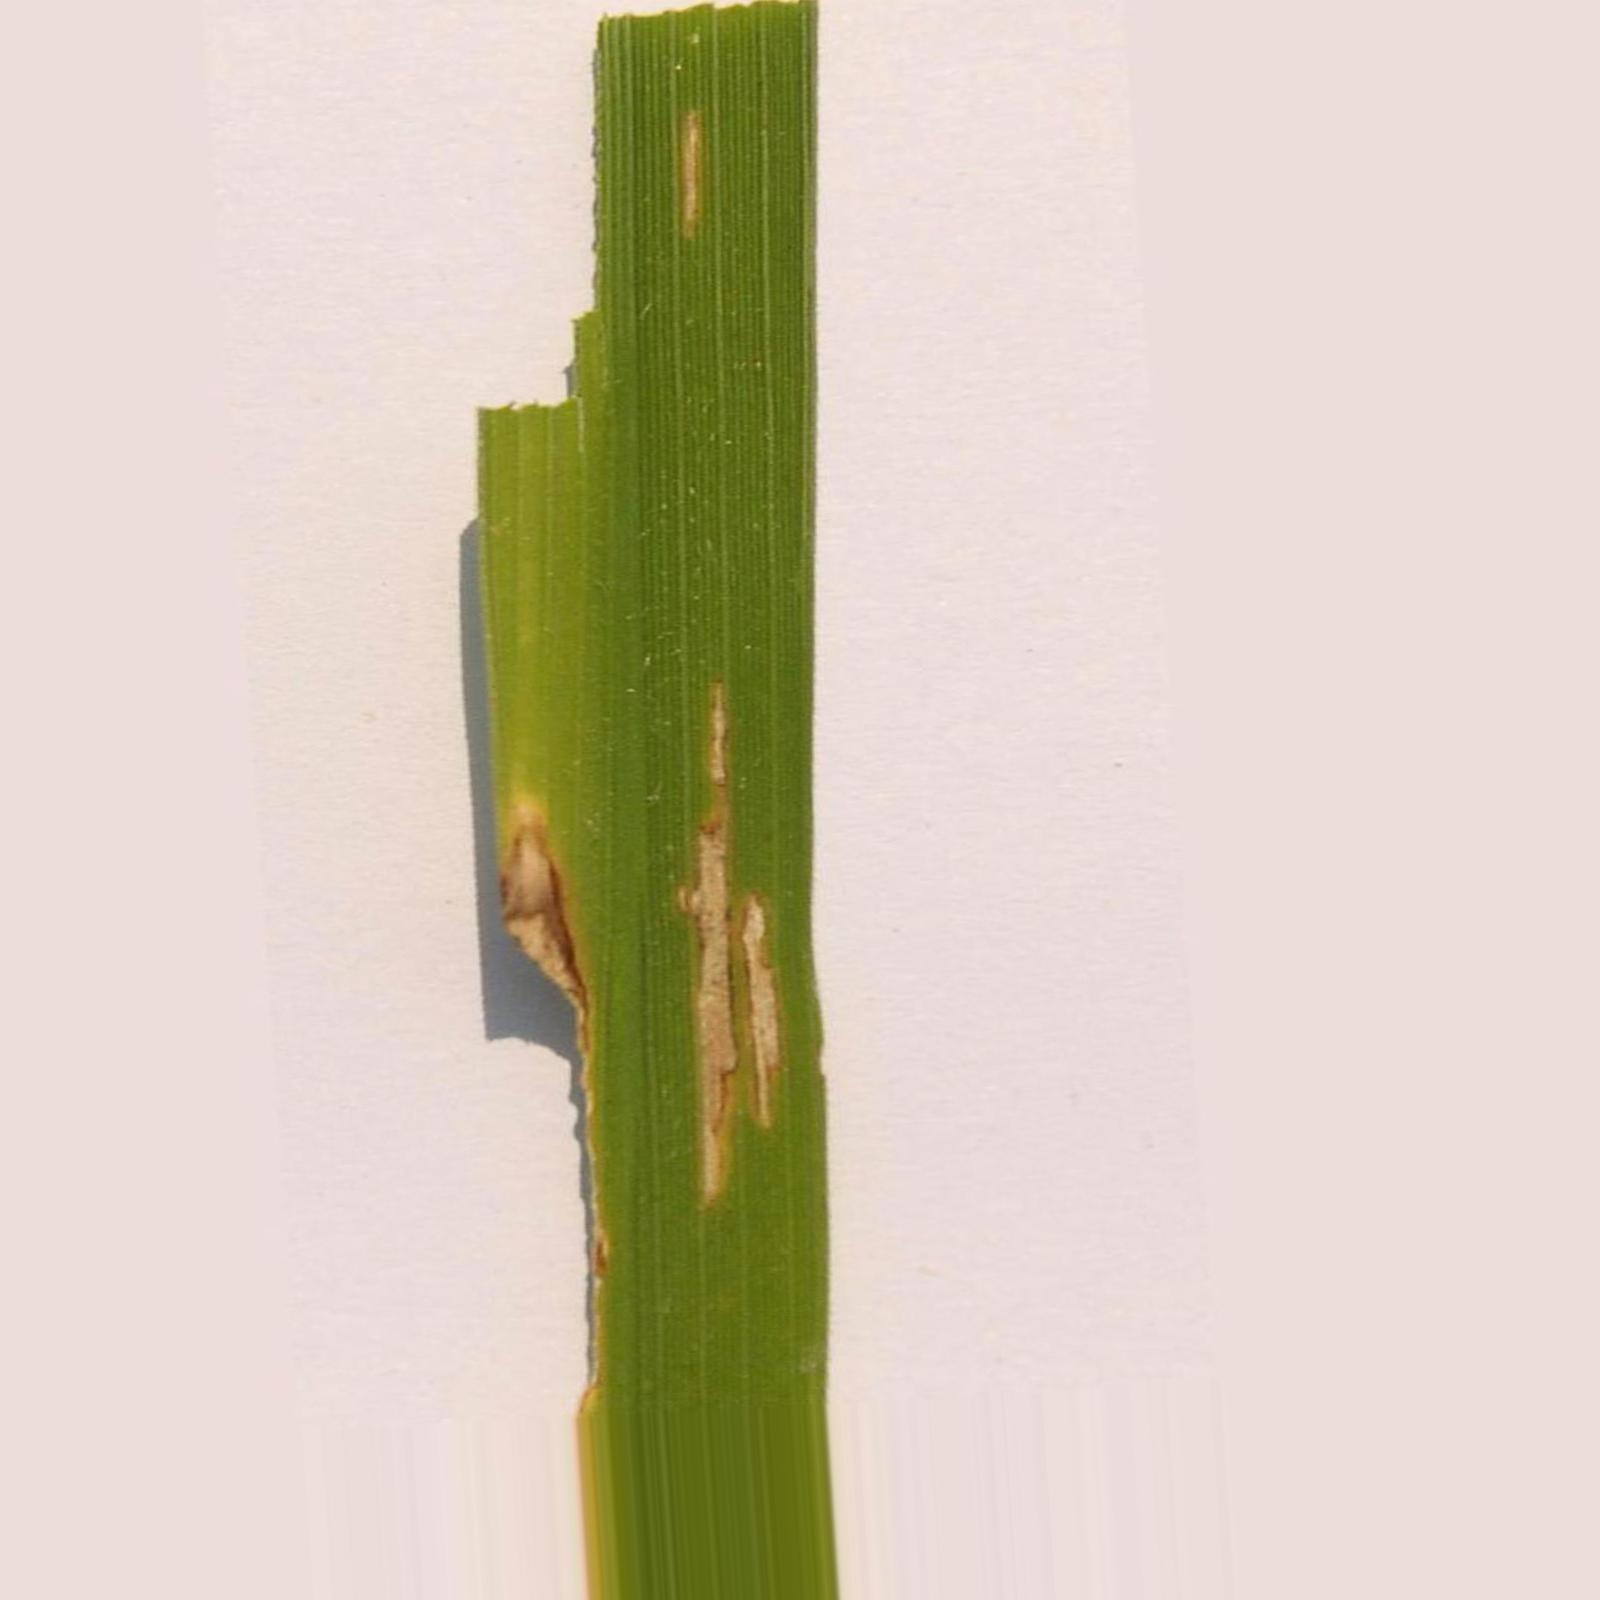
Nhãn: Bệnh Bạc lá (Bacterial leaf blight)